Northeast Air Command

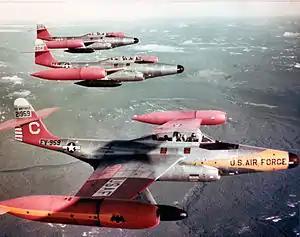
59th Fighter-Interceptor Squadron F-89D-45-NO Scorpion interceptors stationed at Goose AFB

In 1941, the United States established a series of northern airfields and weather stations across the Canadian Northwest Territories and Labrador with the approval of the Canadian government. The original mission of these airfields and stations was to aid in moving military aircraft to Great Britain as part of the Lend-Lease Act prior to American entry into World War II. The Canada-U.S. Permanent Joint Board on Defence made the plan official as Recommendations 17 and 26 in July 1941 and June 1942 respectively. First referred to as the "North East Staging Route," it eventually became known as the "Crimson Project" or "Crimson Route", supposedly after the Red Cross who were using the same route for medical evacuation of wounded soldiers from the European Theatre.